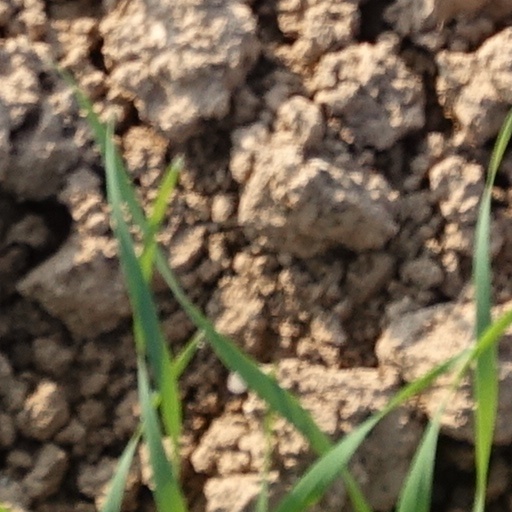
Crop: wheat